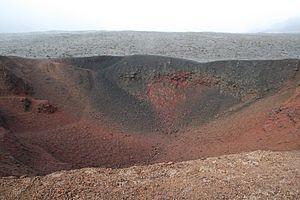
Le Formica Leo est un petit cône volcanique adventif du piton de la Fournaise, le volcan actif de l'île de La Réunion, un département d'outre-mer français dans l'océan Indien. Il est situé au cœur du massif du Piton de la Fournaise sur le fond de la caldeira appelée Enclos Fouqué et en contrebas du passage de montagne nommé Pas de Bellecombe, le site naturel le plus touristique de l'île. D'une vingtaine de mètres de hauteur relative, il y culminerait, d'après les cartes de l'Institut géographique national, à 2 218 mètres d'altitude.